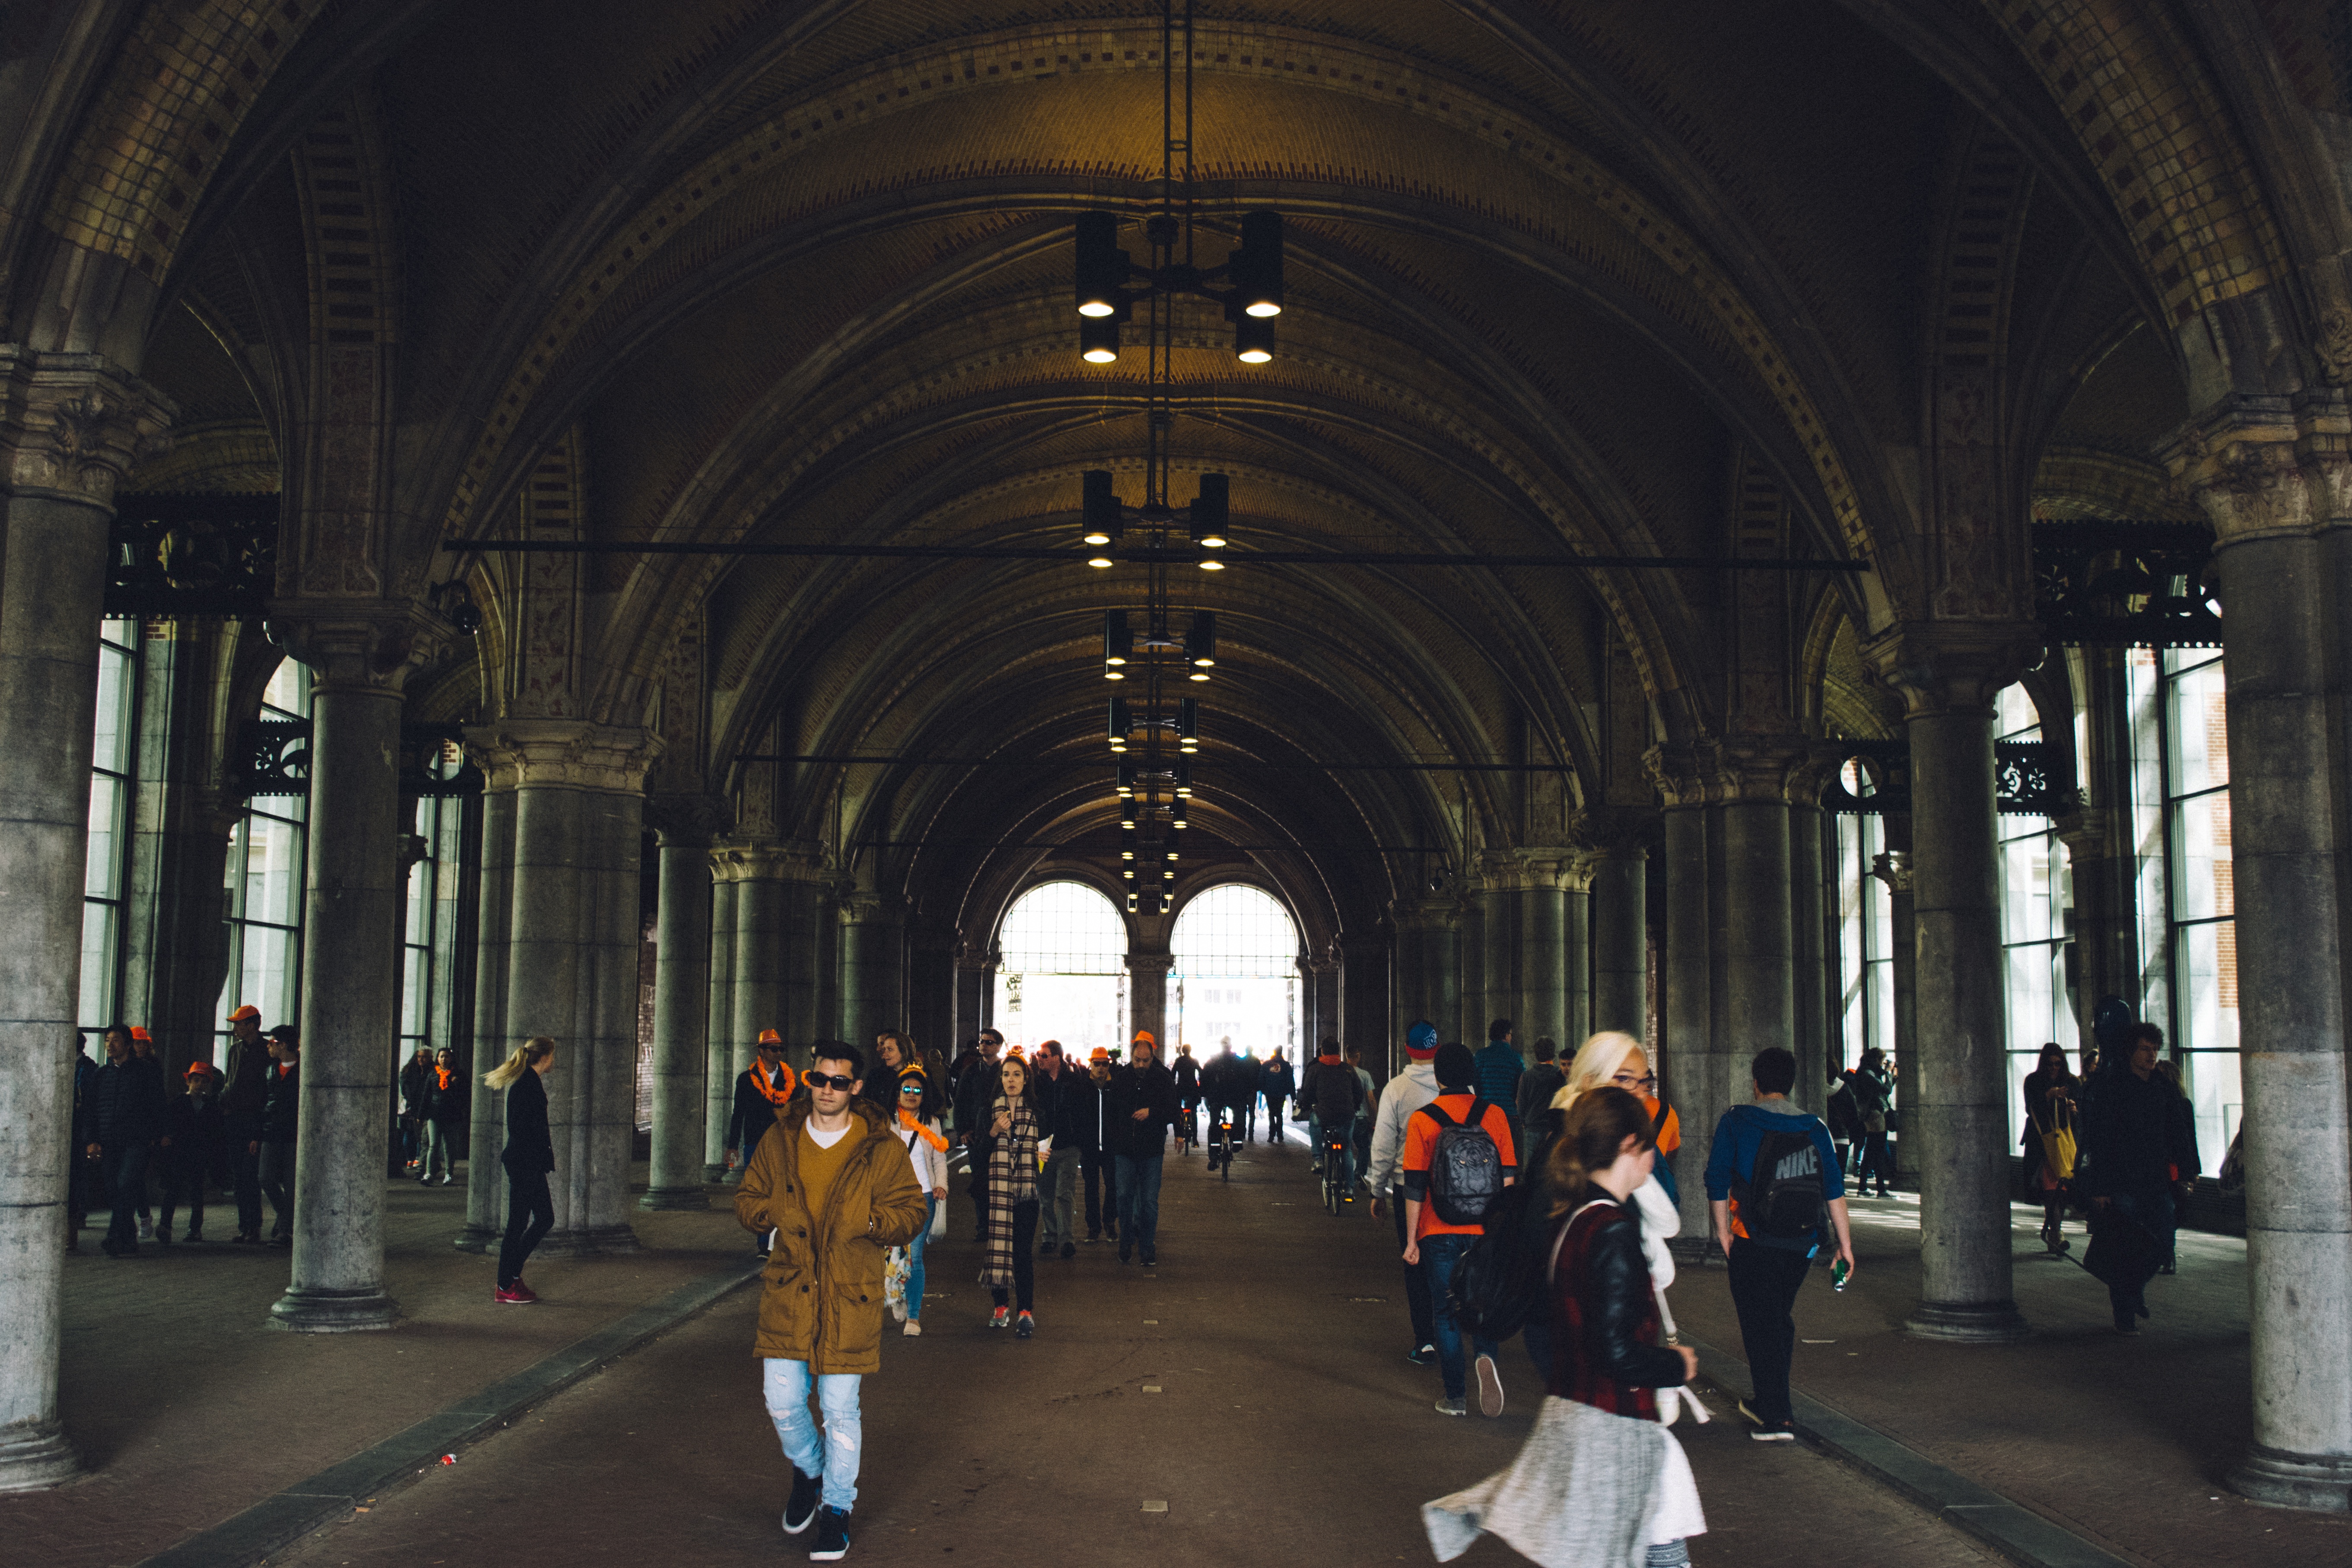
architecture, building, arch, tourism, place of worship, arcade, tourist attraction